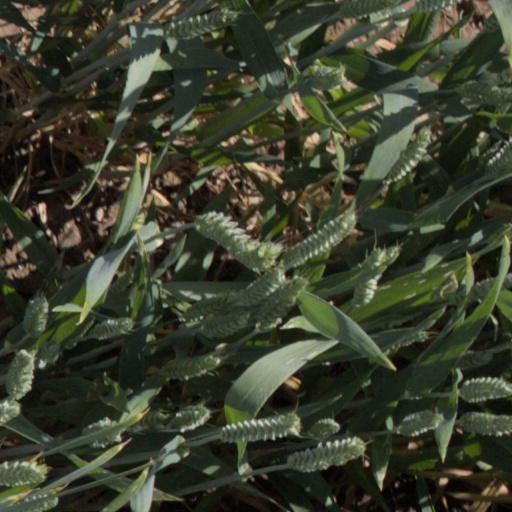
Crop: wheat